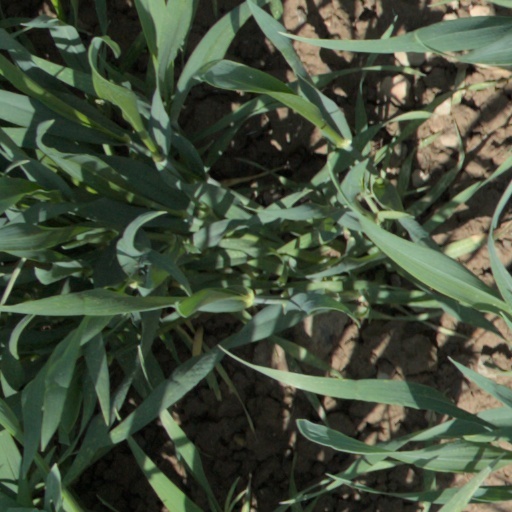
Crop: wheat